2016 Monaco GP2 Series round

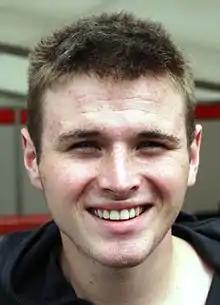
Oliver Rowland "(pictured in 2016)" took the first podium of his GP2 Series career with a third-place finish in the feature race.

After the sprint race, Matsushita called his Monaco sprint race victory "even more special" than other circuits and said tyre degradation was low as he focused on the race, "I’m happy to come home with a trophy, a victory here and some good points for the team. It was my first win in Monaco so it feels special. I led the whole race, I felt good in the car so I’m just really happy." Kirchhöfer spoke of his enjoyment racing at Monaco for the first time and had not anticipated achieving a podium result at the track, "I’m really happy with P2. I had a good gateway at the start but I couldn’t overtake Matsushita at the first corner. After that, I was thinking to bring the car home. But we are all happy, me and the team, with this result. There’s more to come!" Third-placed Marciello called his race "boring" because he found it difficult to overtake Kirchhöfer and hoped for a safety car or an extended VSC. Nevertheless, he said he was still happy and wanted to continue the form into the Baku round, "It’s still a good weekend with Artem’s P1 yesterday and my podium today but we need to improve during the qualifying. Our car is really good in the long runs and we have good pace. So our goal is to improve during the qualifying session."